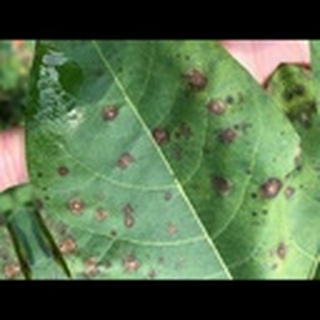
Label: cotton_target_spot